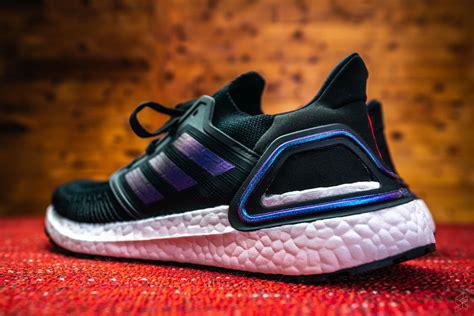
Brand: Adidas
Model: Ultra Boost 20